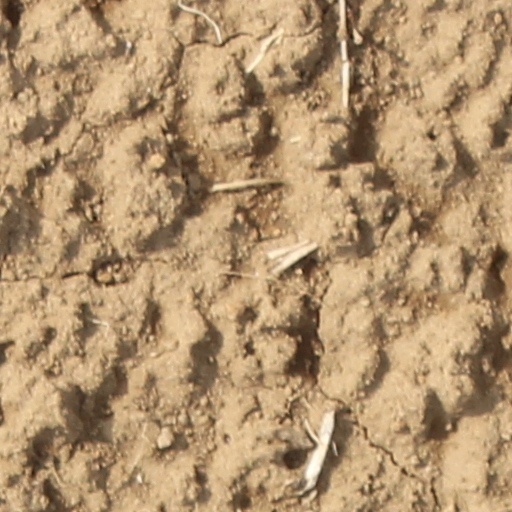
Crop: wheat